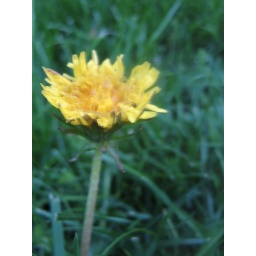
my front yard after the rain and flower in the grass